Longfellow House–Washington's Headquarters National Historic Site

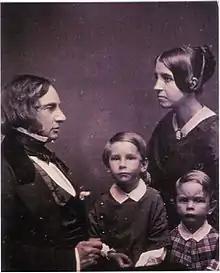
Henry Wadsworth Longfellow with his sons Charles and Ernest and his wife Frances

Joseph Emerson Worcester leased the property from Elizabeth Craigie's heirs after her death, and he rented the eastern half to Longfellow. Nathan Appleton purchased the house in 1843 for $10,000; Longfellow married his daughter Frances, so Appleton gave him the house as a wedding gift. Longfellow's friend George Washington Greene reminded them "how noble an inheritance this is — where Washington dwelt in every room". Longfellow was proud of the connection to Washington and purchased a bust of him in 1844, a copy of the sculpture by Jean-Antoine Houdon.